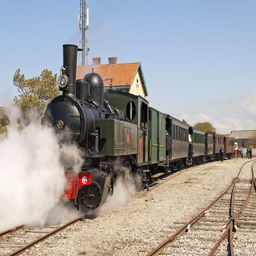
An old-fashioned train produces steam while people stand by.
Steam engine at train station with passengers boarding.
A train with a lot of steam coming out of the engine.
A train traveling down railroad tracks next to a train station.
A train on a track blowing out steam.